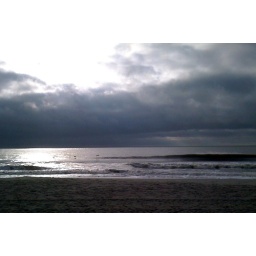
Pelicans flying over the water at Myrtle Beach